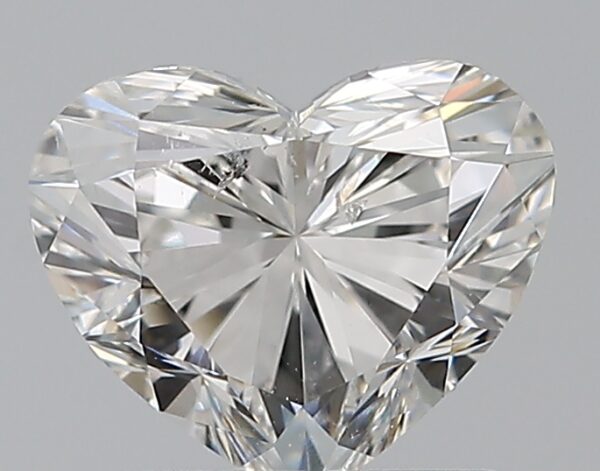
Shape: heart
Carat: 1
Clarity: SI2
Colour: F
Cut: EX
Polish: EX
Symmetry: VG
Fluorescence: N
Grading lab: GIA
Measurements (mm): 5.89 x 7.01 x 4.22